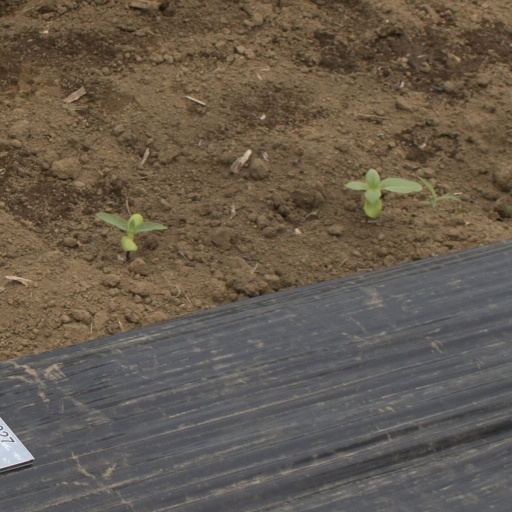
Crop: Jerusalem artichoke